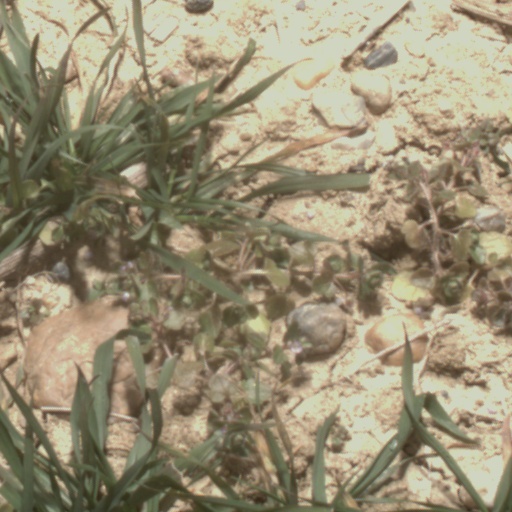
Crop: wheat